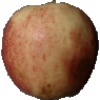
Label: red_apple